Minister of Foreign Affairs (Suriname)

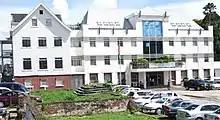
Seat of the Ministry of Foreign Affairs, International Business and International Cooperation in Paramaribo.

The Minister of Foreign Affairs, International Business and International Cooperation of the Republic of Suriname is a government minister in charge of the Ministry of Foreign Affairs, International Business and International Cooperation of Suriname, responsible for conducting foreign relations of the country.